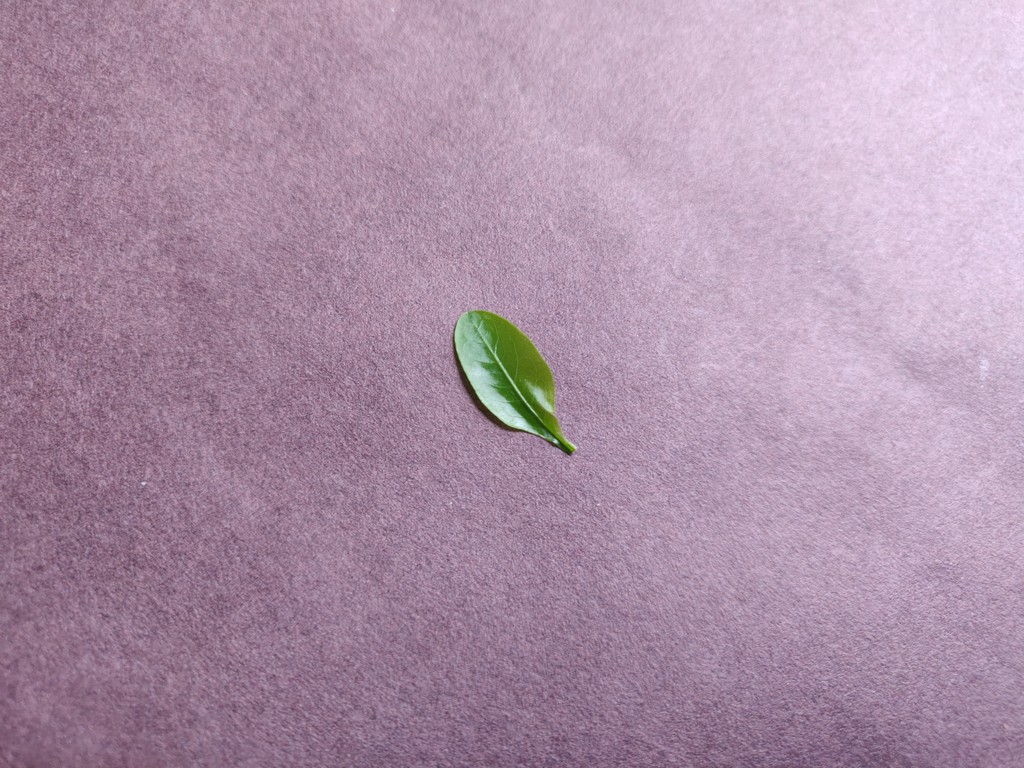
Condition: Healthy
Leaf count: single
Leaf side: front